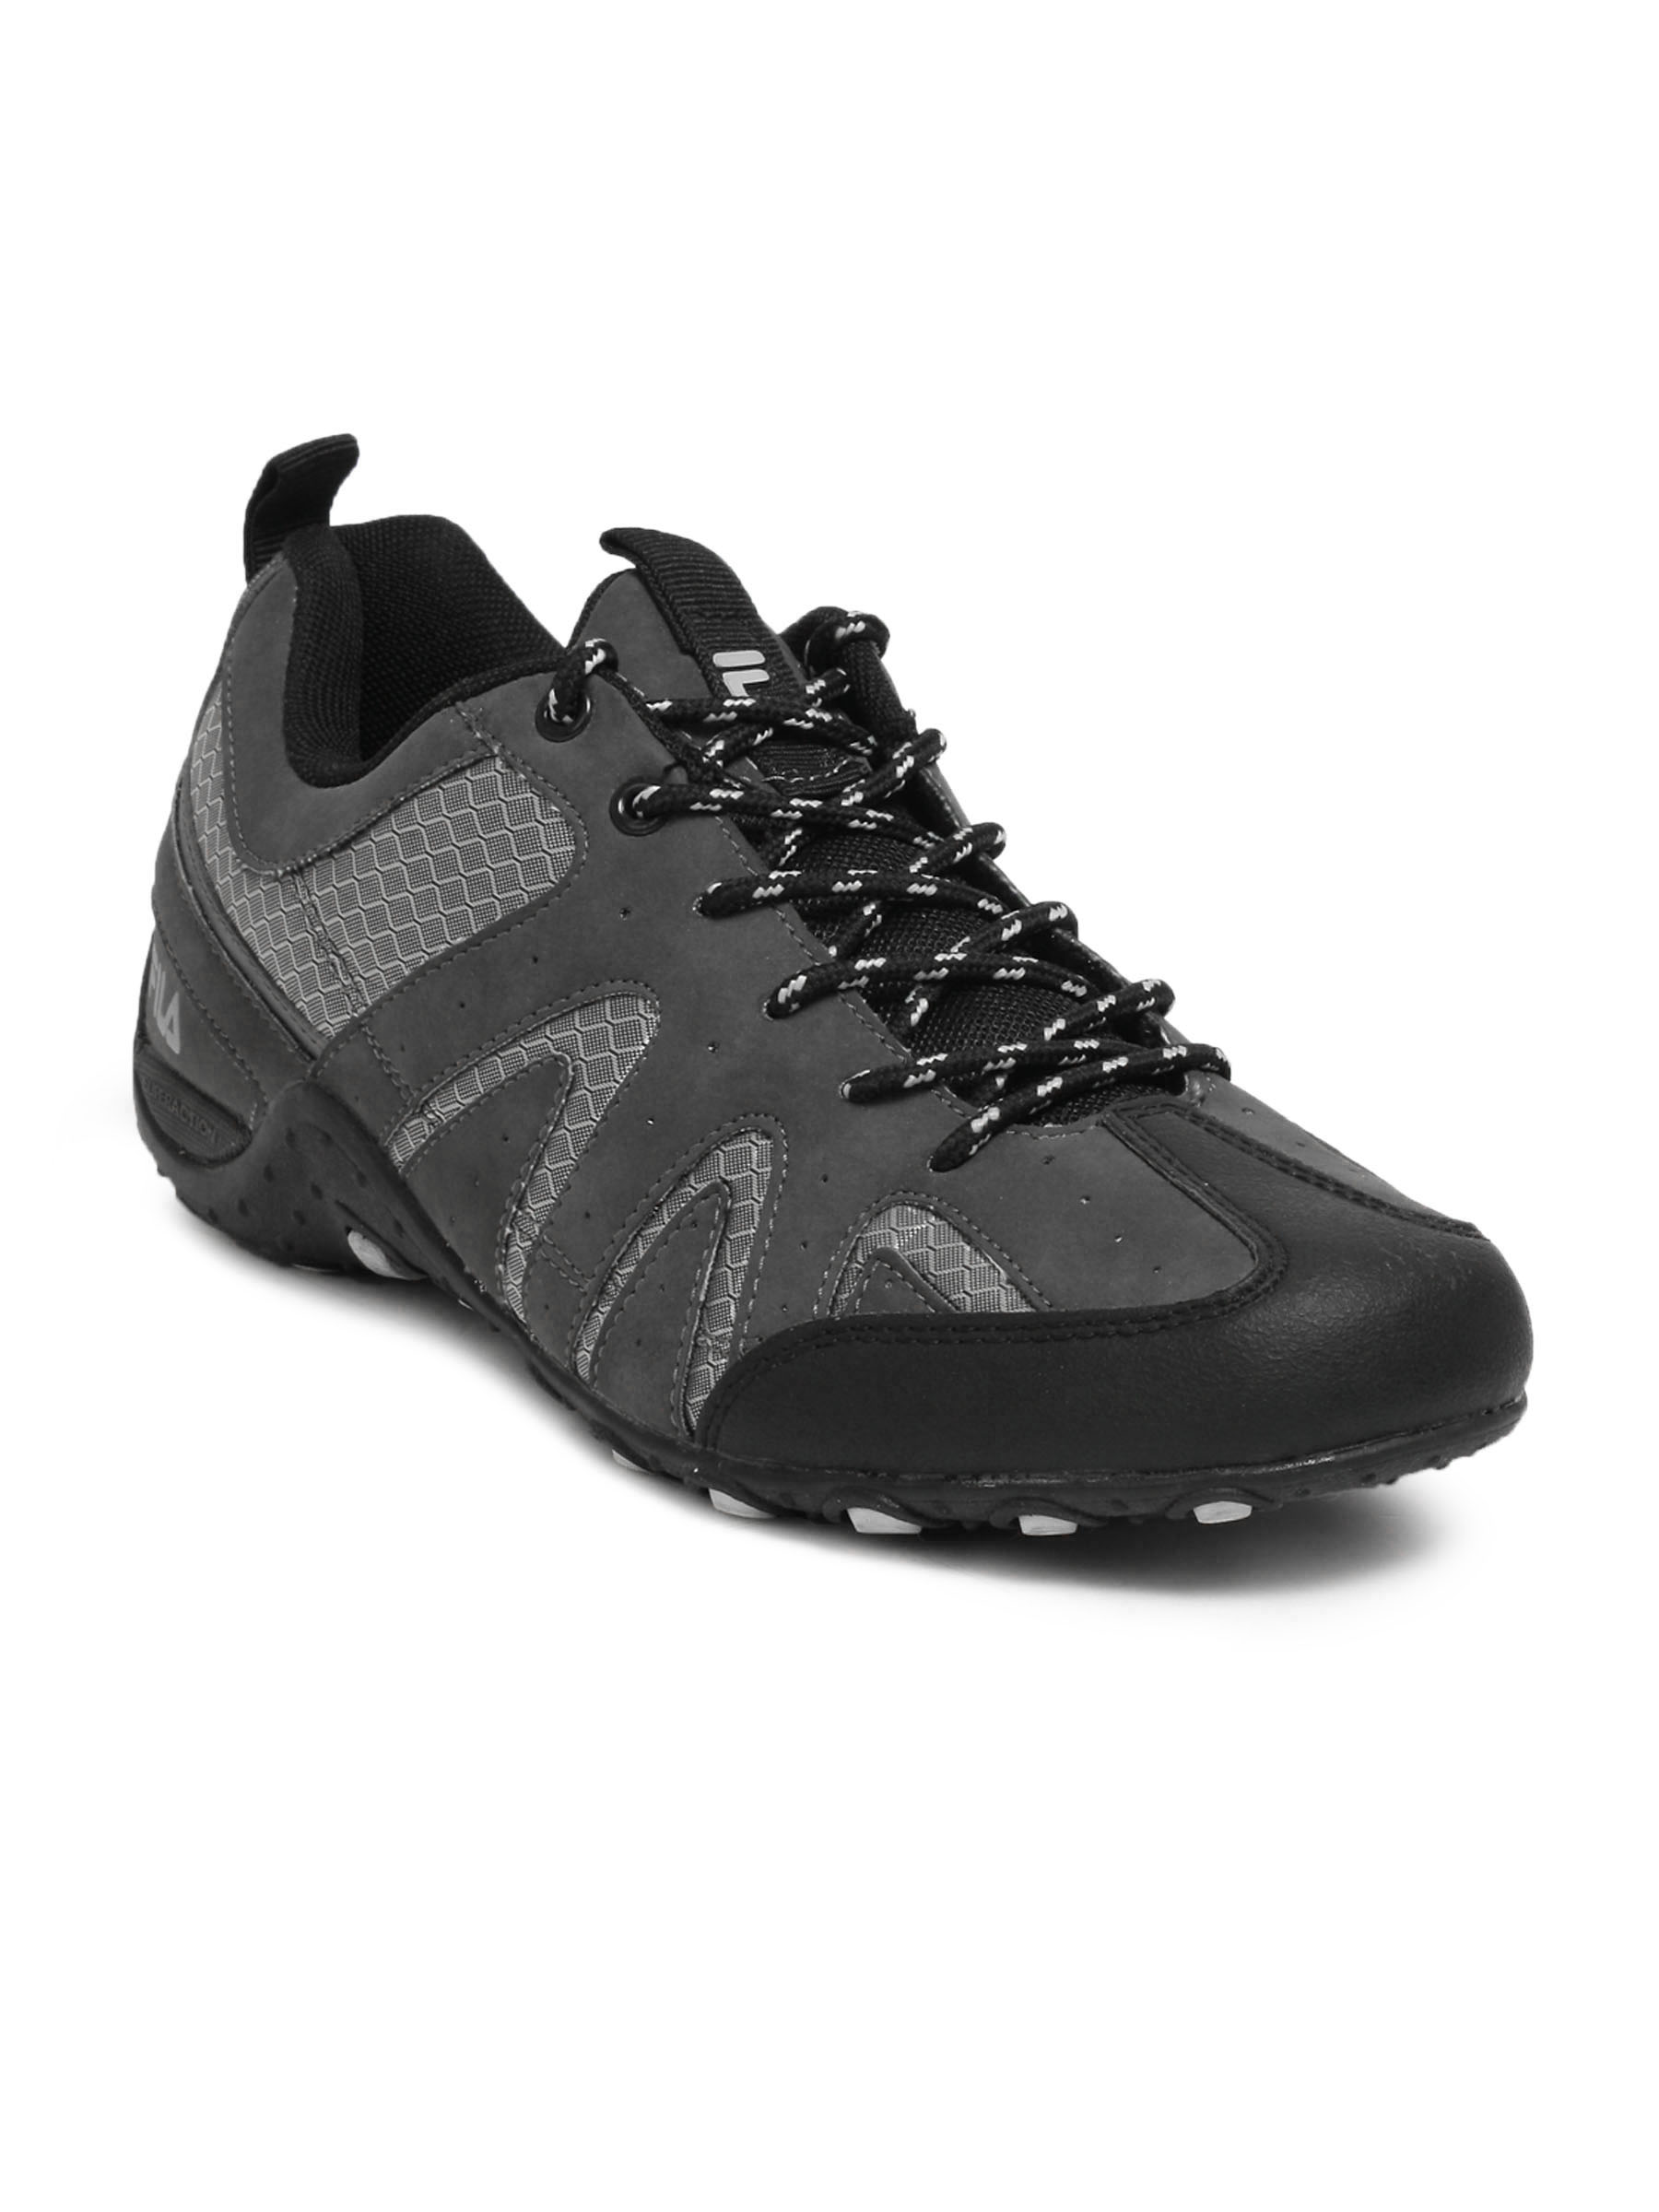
Fila Men New Percorso Tech Grey Casual Shoes
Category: Footwear / Shoes / Casual Shoes
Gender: Men
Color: Grey
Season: Summer 2012
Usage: Casual